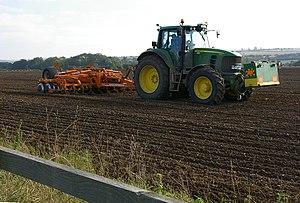
En agriculture et agronomie, le labour est une technique de travail du sol, ou plus précisément de la couche arable d'un champ cultivé. Généralement effectué avec une charrue, il consiste à ouvrir la terre à une certaine profondeur, à la retourner, avant de l'ensemencer ou de la planter. Le labour est généralement évité en agriculture de conservation.
Le pseudo-labour est une technique culturale simplifiée exécutée avec des instruments aratoires divers pour remplacer le travail de labour classique à la charrue. Il consiste à fendre le sol à une profondeur voisine ou inférieure à celle d'un labour, mais sans retournement, ce qui évite de concentrer les débris végétaux en fond de travail. On retrouve après coup ces débris en surface ainsi que d'éventuelles adventices non enfouies.